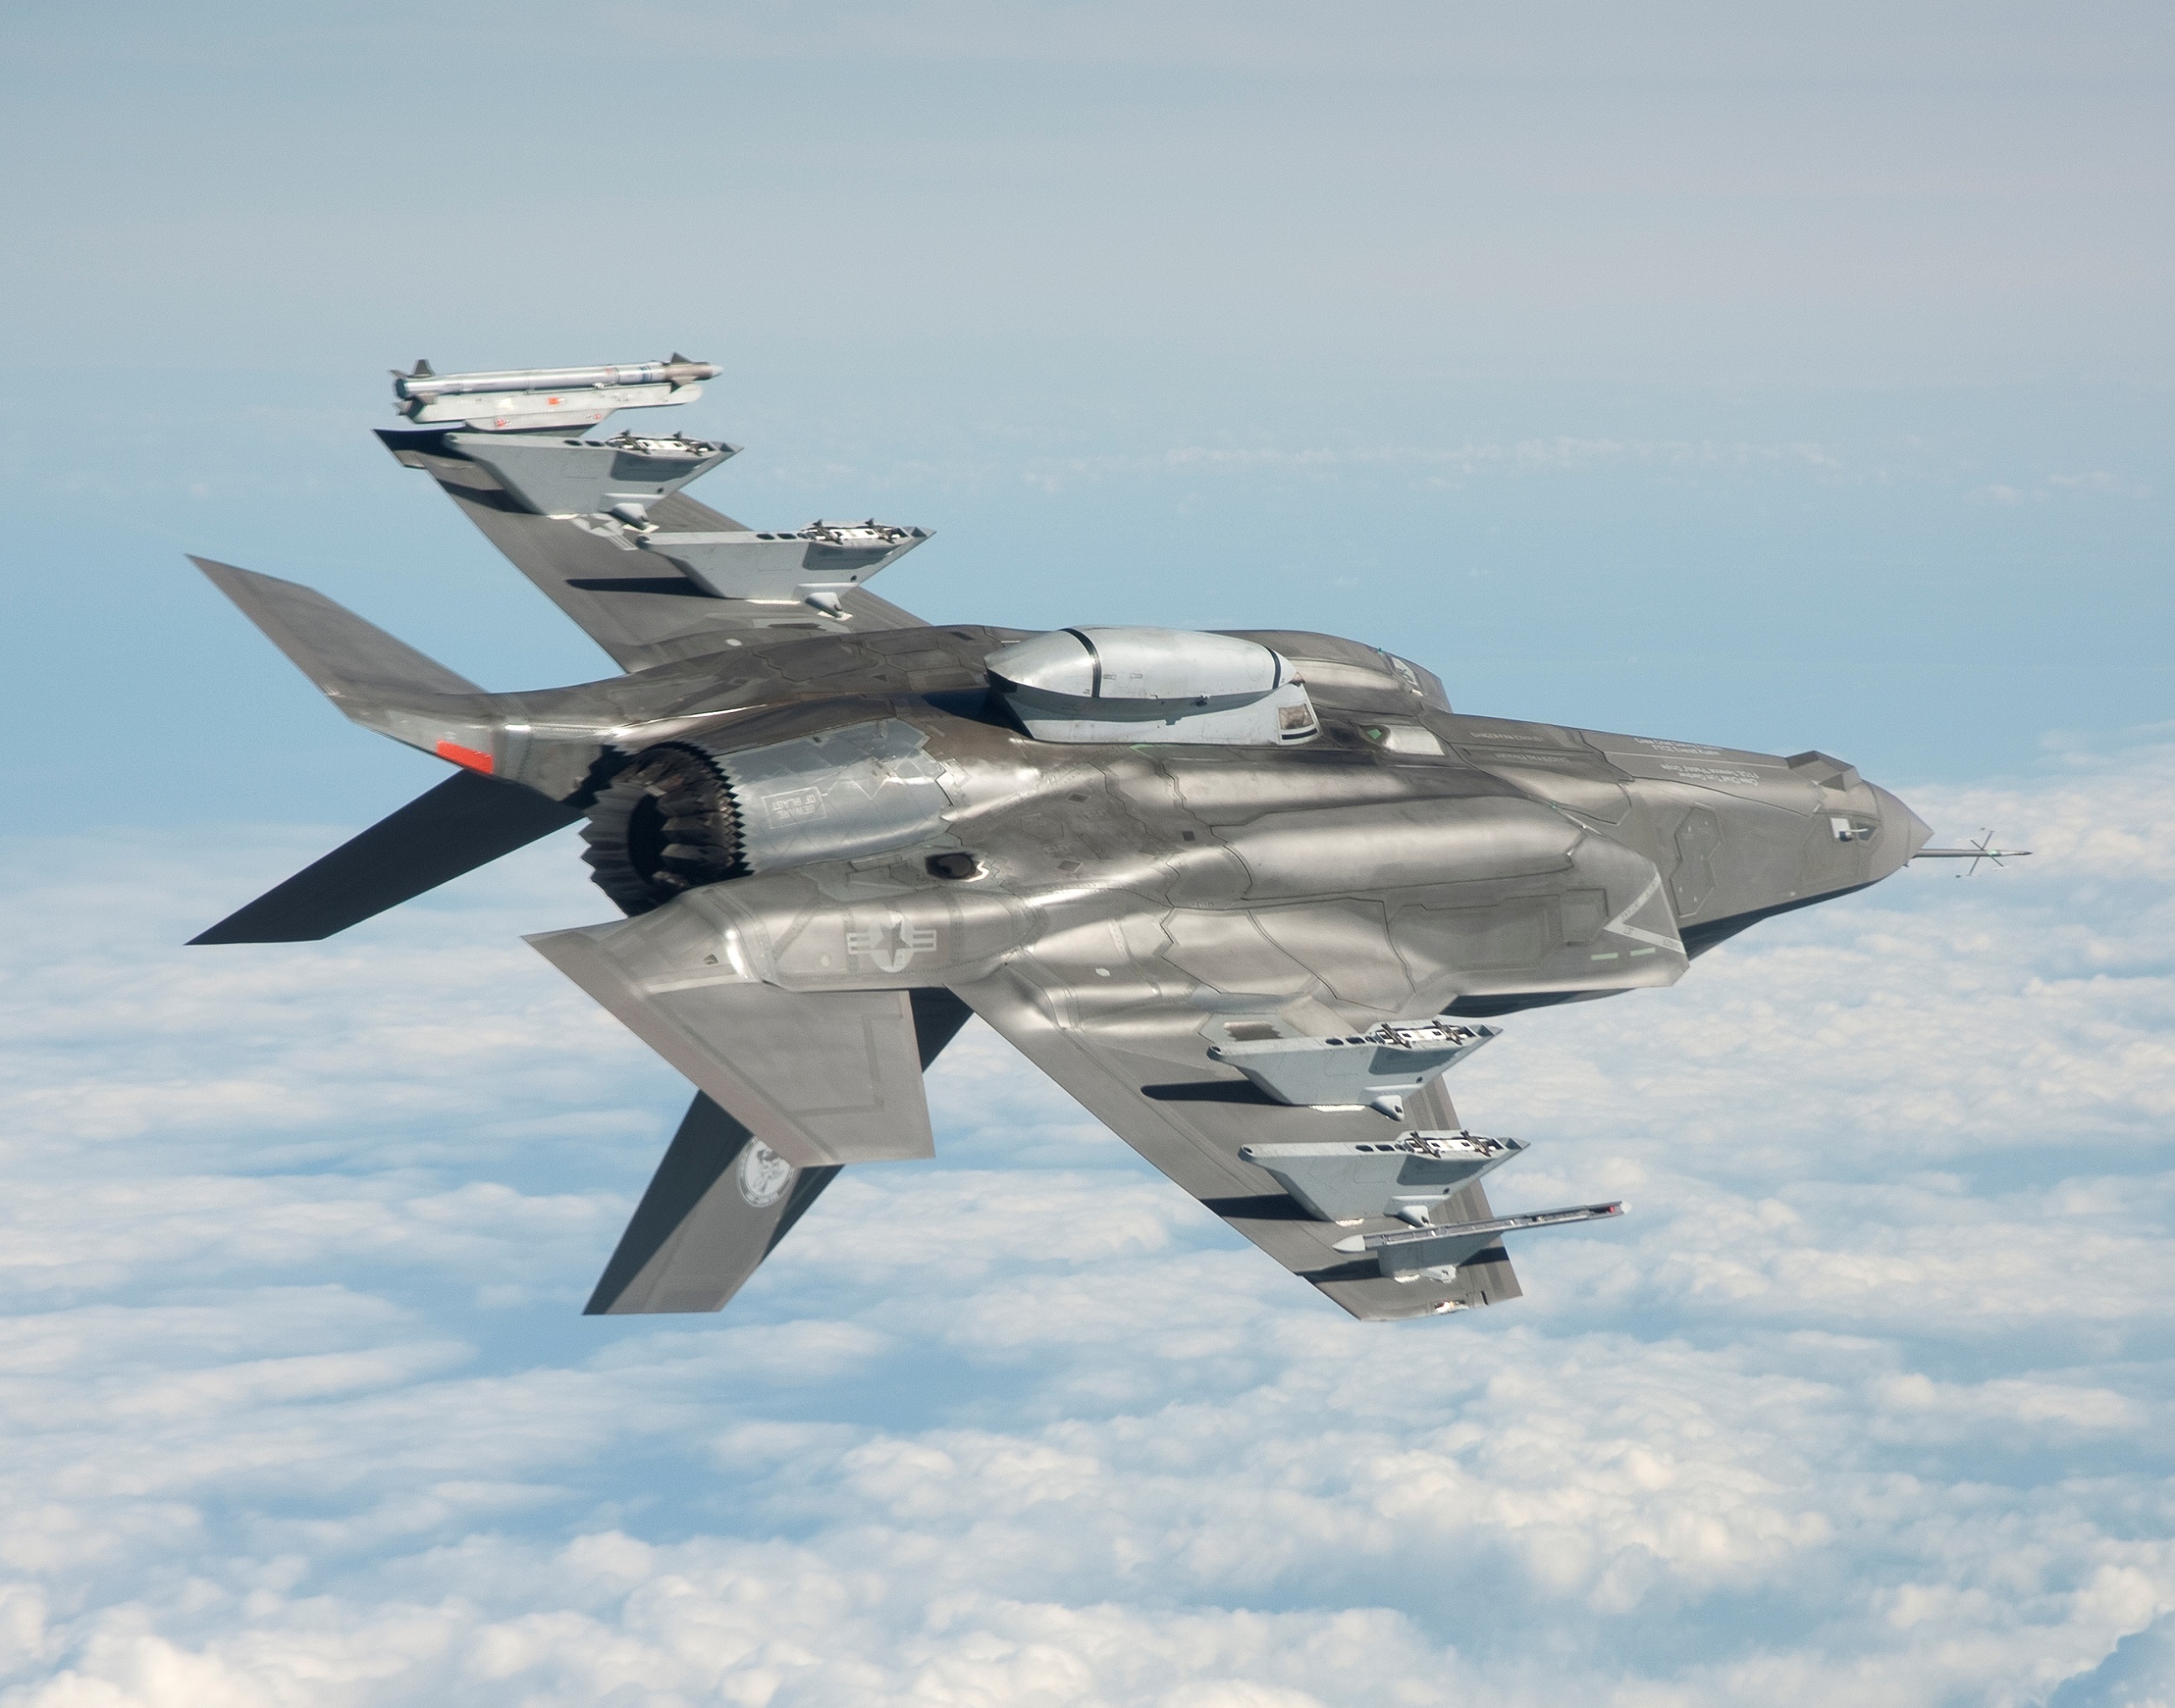
flying, airplane, plane, aircraft, vehicle, aviation, flight, usa, navy, defense, air force, jet aircraft, fighter aircraft, military aircraft, military jet, atmosphere of earth, mcdonnell douglas fa 18 hornet, boeing fa 18e f super hornet, sukhoi su 35bm, mcdonnell douglas f 15 eagle, lockheed martin, lockheed martin f 35 lightning ii, mcdonnell douglas f 15e strike eagle, mcdonnell douglas av 8b harrier ii, test aircraft, f 35b, joint strike fighter